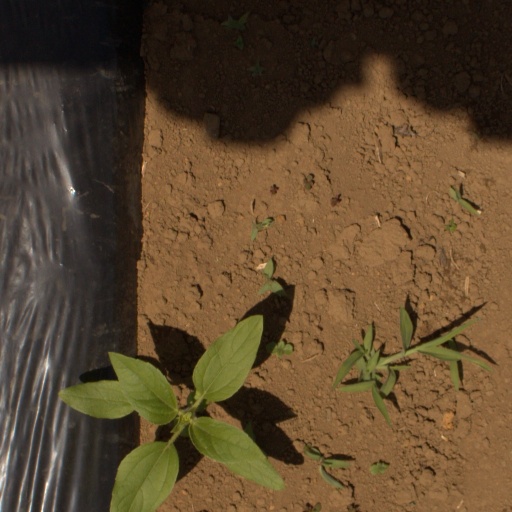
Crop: Jerusalem artichoke